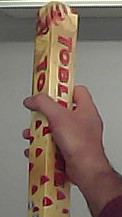
Product: toblerone_white